2008 United States House of Representatives elections in Wisconsin

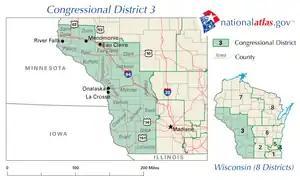

In this relatively liberal district based in western Wisconsin, incumbent Democratic Congressman Ron Kind easily won a seventh term over Republican challenger Paul Stark.